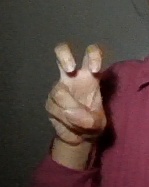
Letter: toot